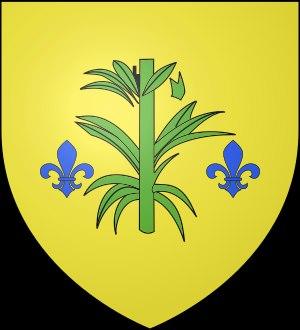
Canus Natus, ou Saint Cannat, est un saint catholique du Vᵉ siècle, originaire de Provence. Il fut ermite puis évêque de Marseille.